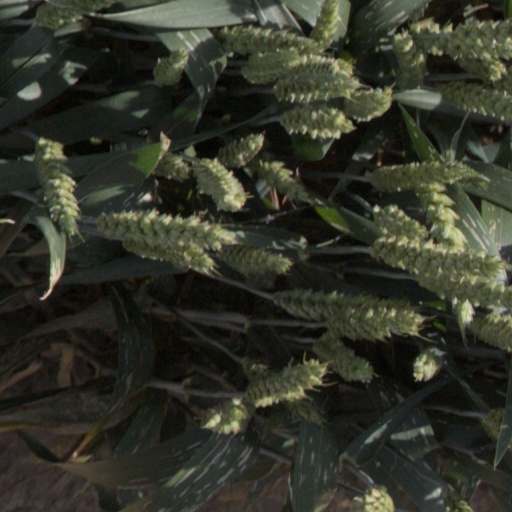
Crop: wheat